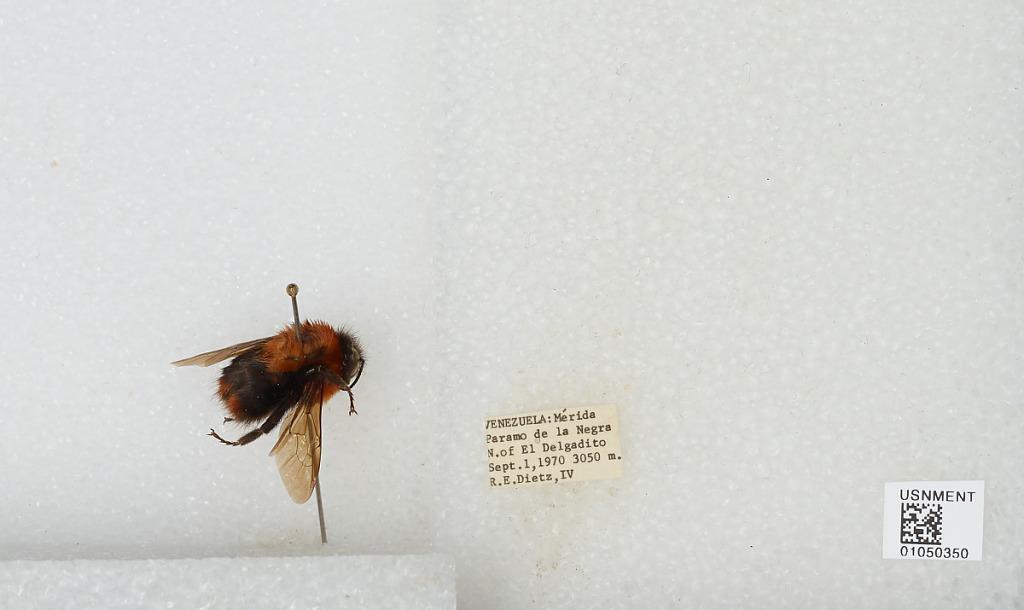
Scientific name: Bombus sp.
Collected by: R. Dietz
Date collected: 1970-9-1
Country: Venezuela
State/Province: Merida
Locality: Paramo de la Negra North of El Delgadito